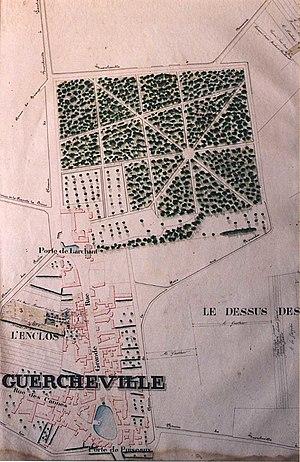
plan cadastral du parc du château
Guercheville est une commune française située dans le département de Seine-et-Marne en région Île-de-France.